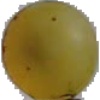
Label: Grape White 3